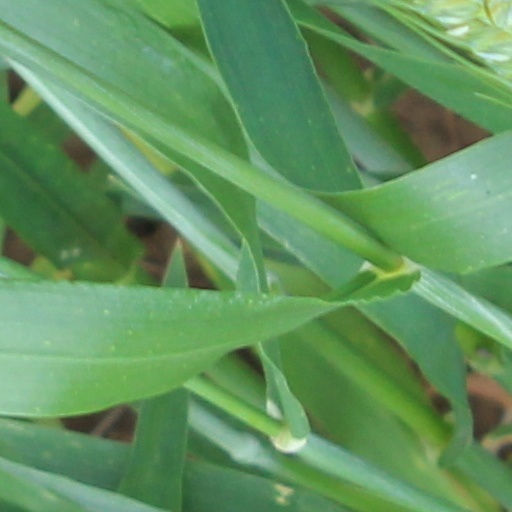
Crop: wheat